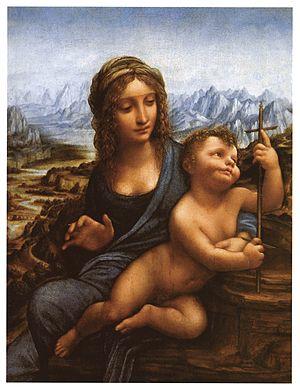
La liste des peintures de Léonard de Vinci est établie selon des attributions tenant compte des tendances générales d'experts. L'une des difficultés majeures réside dans le fait que les travaux « d'atelier » ne sont signés que par le propriétaire de l'atelier et qu'aucune œuvre de référence n'est signée par Léonard de Vinci.
L'Étude pour la Madone au chat est un ensemble de deux dessins du peintre florentin Léonard de Vinci, réalisés vers 1480, figurant au recto et au verso d’une feuille de papier actuellement conservée au British Museum de Londres après avoir fait partie de la collection du prince Nicolas Esterházy.
La Madone aux fuseaux, La Madone au fuseau, La Vierge au fuseau ou encore La Vierge au dévidoir, est le titre porté par deux tableaux peints par Léonard de Vinci et son atelier vers 1501.
Les leonardeschi désigne, en histoire de l'art, un certain nombre d'artistes ayant travaillé avec ou sous l'influence de Léonard de Vinci. Il convient de distinguer ses assistants de ses imitateurs ou copistes. On évalue à plus de 1 500 le nombre d'œuvres rattachées à l'influence du maître.